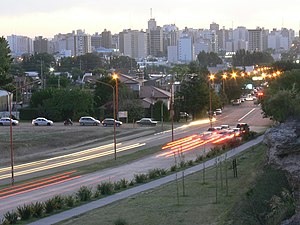
Bahía Blanca
Udsigt over Bahía Blanca
Bahía Blanca er en by i den østlige del af Argentina, med et indbyggertal på cirka 274.000. Byen ligger i Buenos Aires provinsen, på landets Atlanterhavskyst.